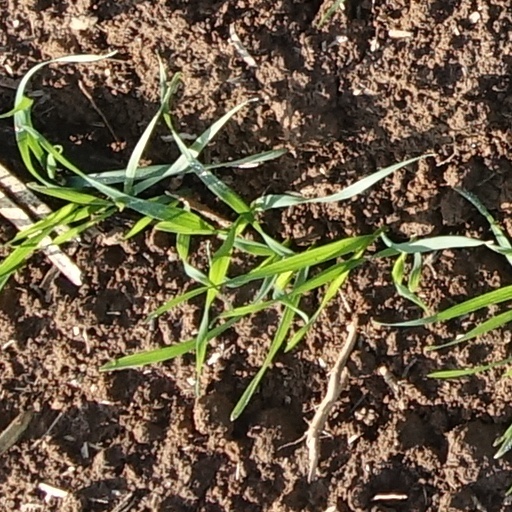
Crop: wheat